Erdheim–Chester disease

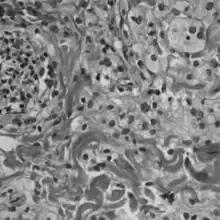
Histopathology slide of Erdheim-Chester disease

Erdheim–Chester disease (ECD) is an extremely rare disease classified as a non-Langerhans-cell histiocytic neoplasm. In 2016, the World Health Organization (WHO) defined ECD as a slow-growing blood cancer that may originate in the bone marrow or precursor cells. Typical onset occurs in middle aged individuals, although pediatric cases have been documented. The exact cause of ECD remains unknown, though it is believed to be linked to an exaggerated TH1 immune response. The disease involves an infiltration of lipid-laden macrophages, multi-nucleated giant cells, an inflammatory infiltrate of lymphocytes and histiocytes in the bone marrow, and a generalized sclerosis of the long bones.